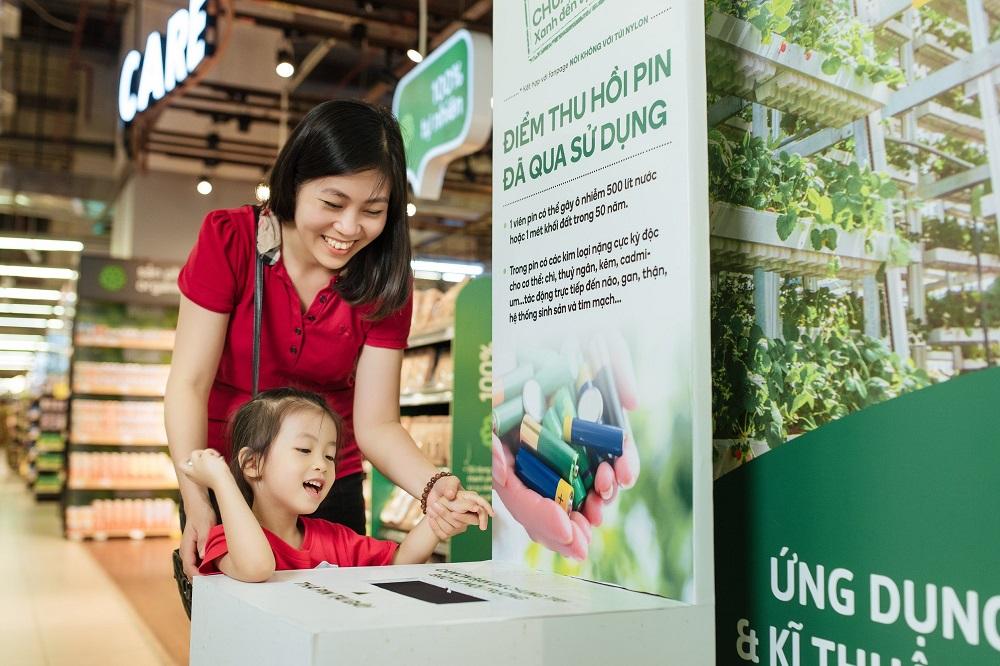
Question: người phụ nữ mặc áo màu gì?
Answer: người phụ nữ mặc áo màu đỏ